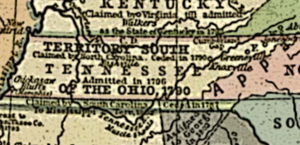
Le Territoire du Sud-Ouest, officiellement appelé Territoire au sud de la rivière Ohio, était un territoire organisé des États-Unis, qui correspond à l'actuel État du Tennessee. Il fut formé par l'Ordonnance du Sud-Ouest le 26 mai 1790, à partir de terres cédées par le gouvernement de la Caroline du Nord, et disparut lorsque le Tennessee devint un État, le 1ᵉʳ juin 1796.